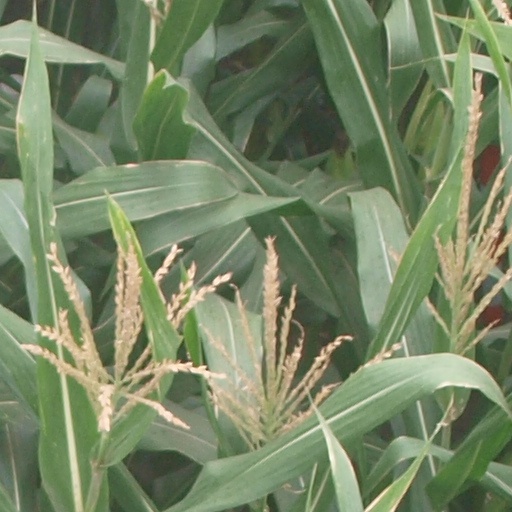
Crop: maize; corn